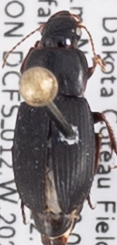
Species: Harpalus opacipennis
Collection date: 2022-06-21
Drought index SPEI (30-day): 1.156
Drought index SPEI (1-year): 1.444
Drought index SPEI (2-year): -0.9